Hongcao Road station

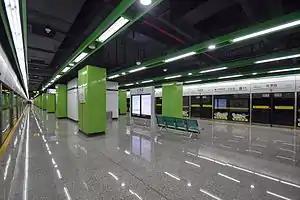
Station platform

Hongcao Road is a station on the Shanghai Metro, which services Line 12 and opened on December 19, 2015.